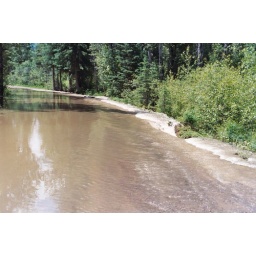
water running over road (yes, there's a road underneath)